Osireion

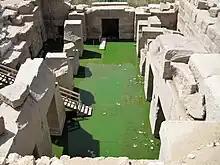
The Osireion at the rear of the temple of at Abydos

The Osireion (or Osirion) is believed to be the cenotaph of located to the rear of the Temple of Seti I at Abydos, Egypt. The temple was built in the 13th century BC and many researchers believe the Osireion dates from the same period. Seti I ruled from to .